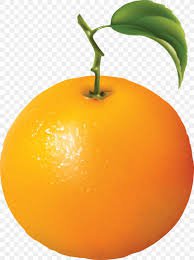
Label: Orange